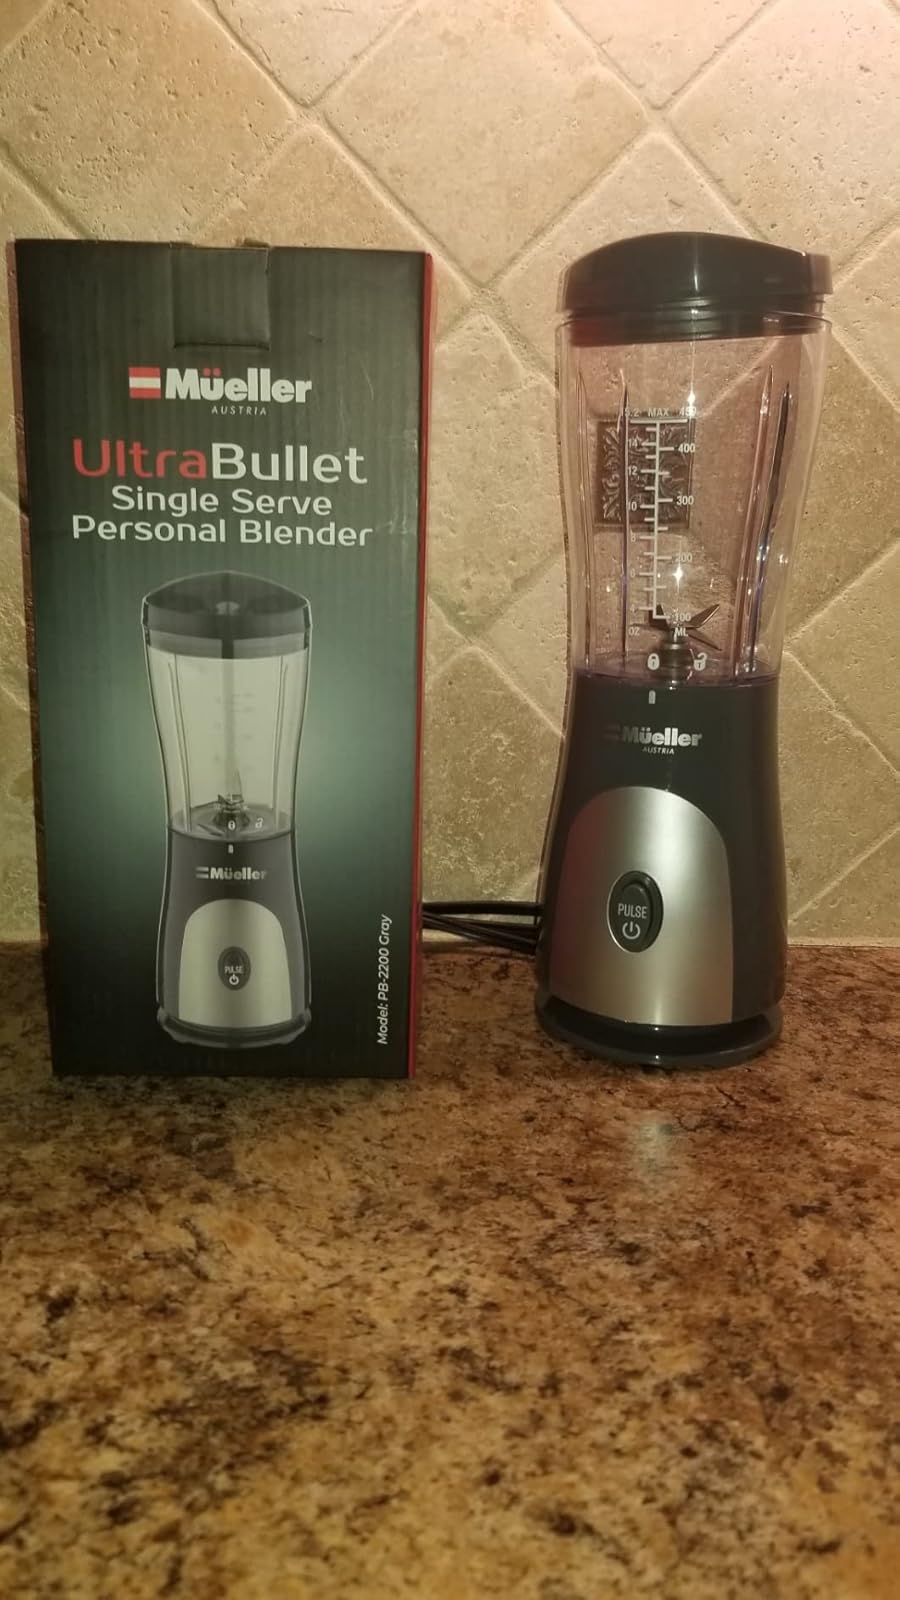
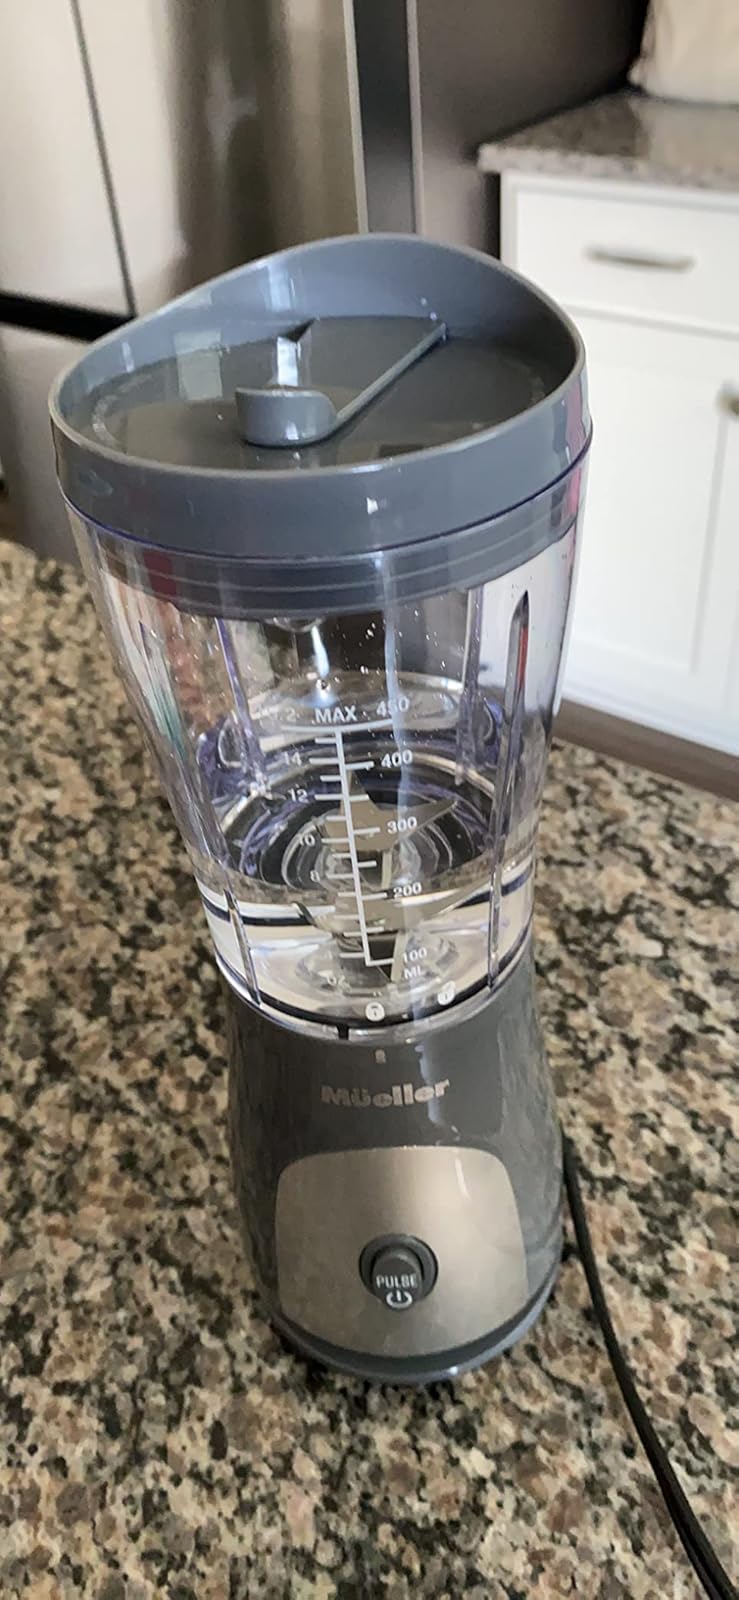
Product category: items_blender
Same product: yes